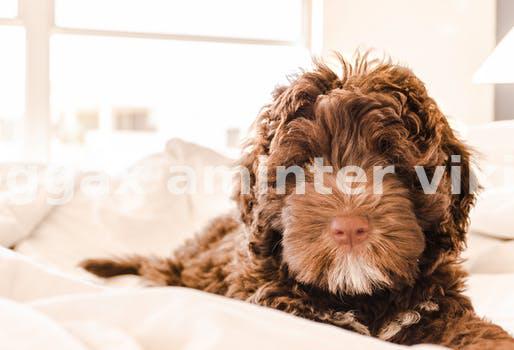
Label: Watermark